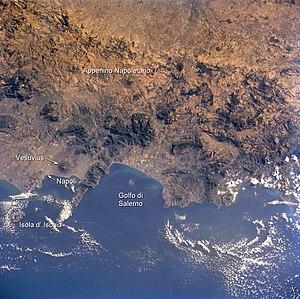
Photo satellite de la baie de Naples avec le Vésuve
Le Vésuve ou mont Vésuve est un volcan italien d'une altitude de 1 281 mètres, bordant la baie de Naples, à l'est de la ville. Il s'agit du seul volcan d'Europe continentale à être entré en éruption durant les cent dernières années, sa dernière éruption datant de 1944.